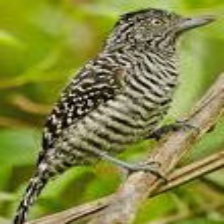
Species: FASCIATED WREN
Scientific name: CAMPYLORHYNCHUS FASCIATUS